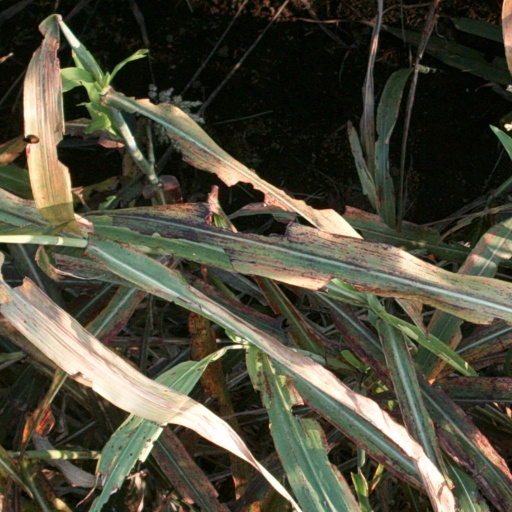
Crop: sorghum